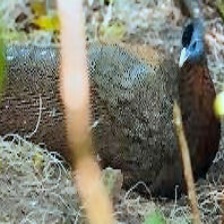
Species: GREAT ARGUS
Scientific name: ARGUSIANUS ARGU